Dead or Alive: Dimensions

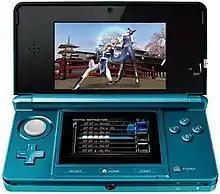
Gameplay on an Aqua Blue 3DS

In "Dead or Alive Dimensions", the action is displayed on the top screen of the Nintendo 3DS, while the special fighting moves are displayed on the touch screen below. "DOAD" incorporates a Chronicle Mode feature, which acts as a story mode in the game, going through all four Dead or Alive tournaments as the player assumes the roles of various fighters from the series. The other modes featured are Arcade (in which the player fights for additional time), Survival (in which the player fights until he defeats all opponents or is knocked out), Free Play, Training, Showcase (in which the player position 3D models on a stage and takes 3D photos of them), and 3D Photo Album (in which the player views the photos taken in Showcase mode).